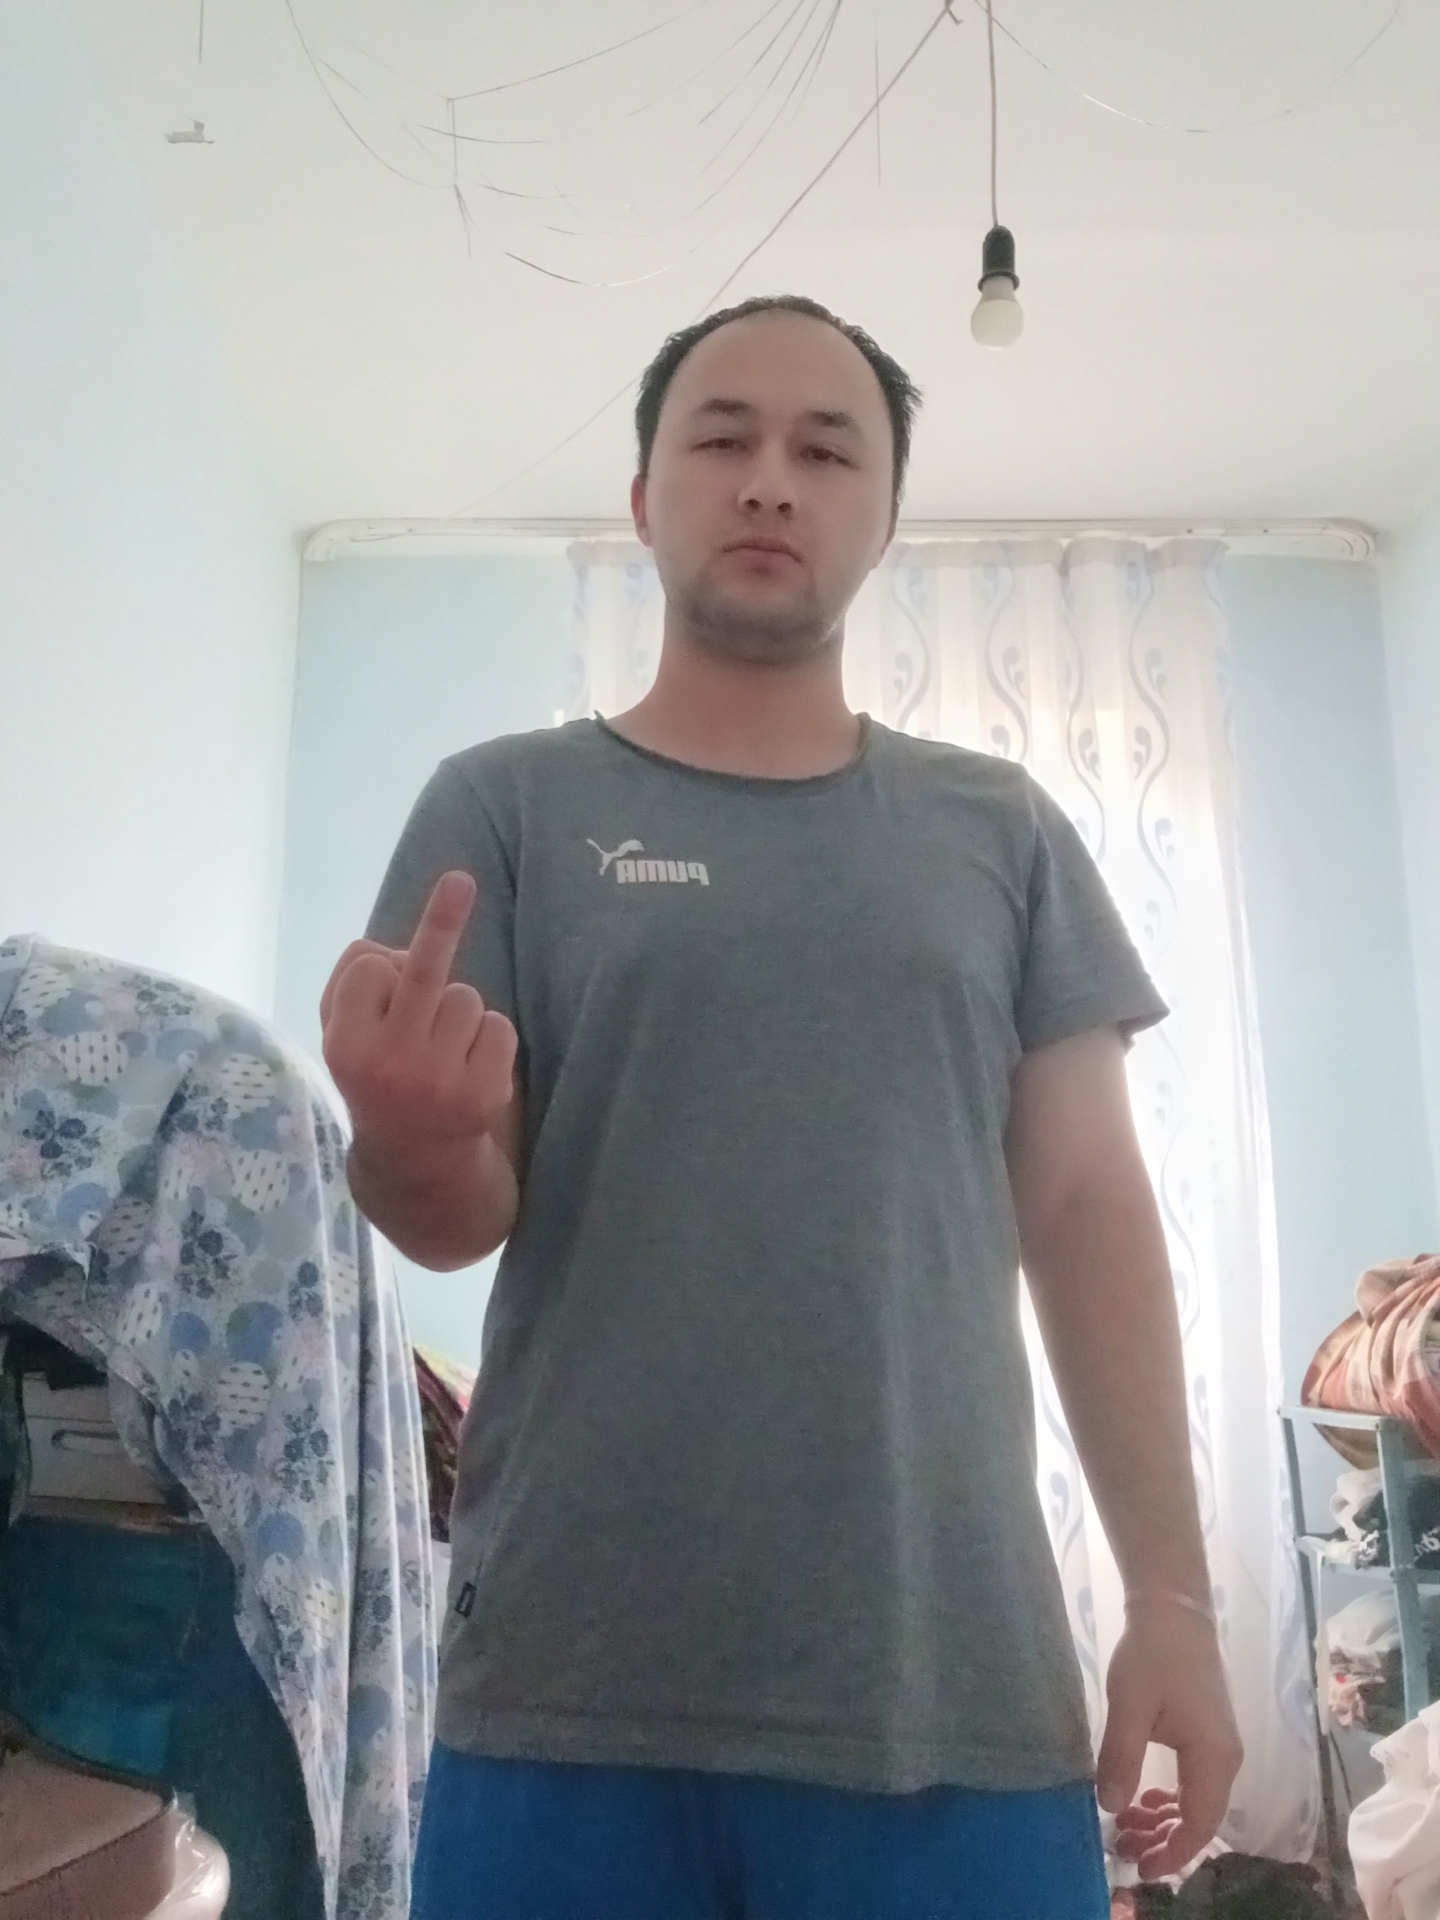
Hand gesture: middle_finger